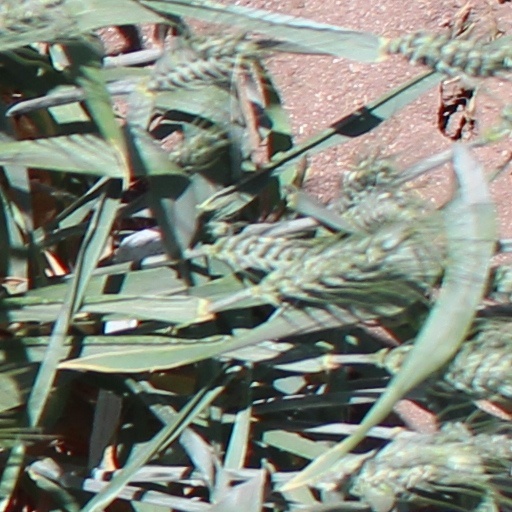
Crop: wheat